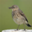
Label: bird